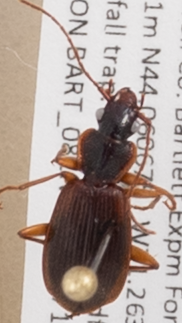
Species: Cymindis cribricollis
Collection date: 2019-07-10
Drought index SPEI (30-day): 0.334
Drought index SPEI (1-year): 1.28
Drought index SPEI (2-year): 0.664